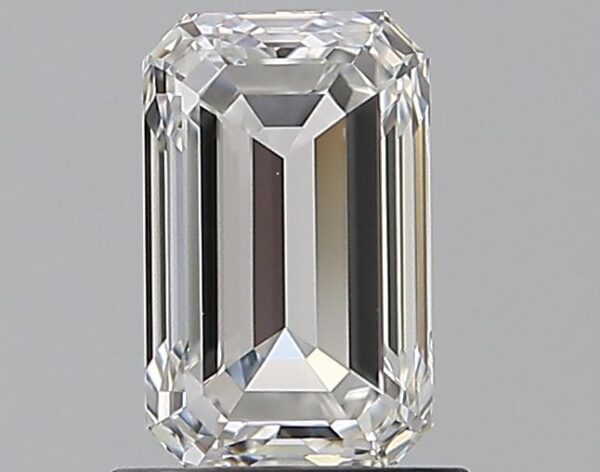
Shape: emerald
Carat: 1.19
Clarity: VVS2
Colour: F
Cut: EX
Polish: EX
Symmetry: VG
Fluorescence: N
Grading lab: GIA
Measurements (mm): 7.53 x 4.68 x 3.19